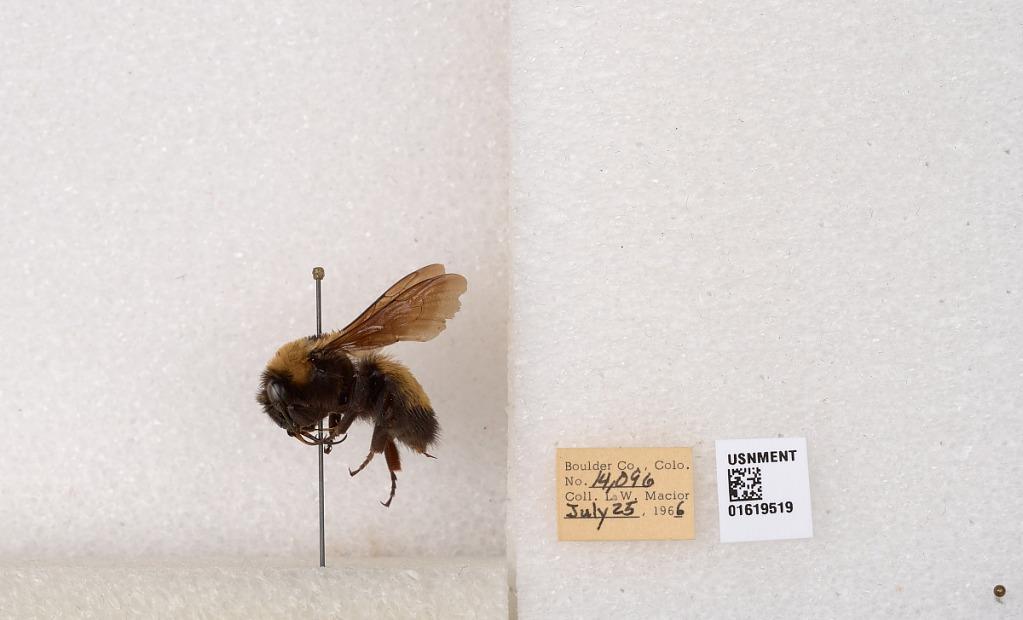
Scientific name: Bombus (Bombus) nevadensis Cresson